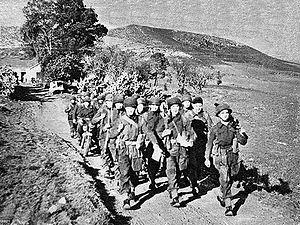
Troupe de Parachutistes Britanniques en patrouille dans les environs de Béja. 1942
Béja est une ville du Nord-Ouest de la Tunisie située à une centaine de kilomètres de Tunis et à une cinquantaine de kilomètres de la frontière tuniso-algérienne.